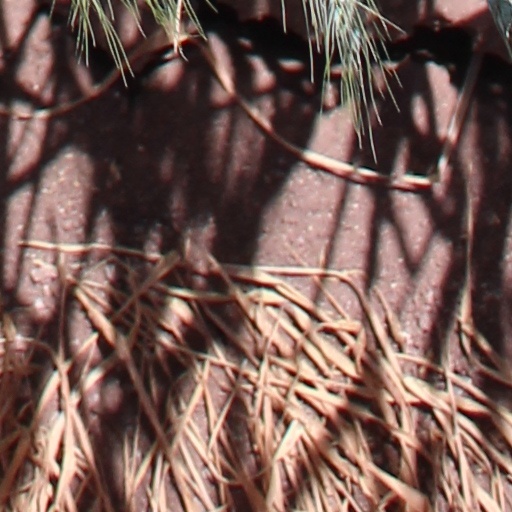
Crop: wheat